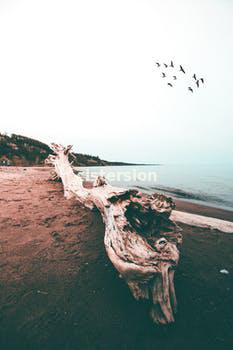
Label: Watermark